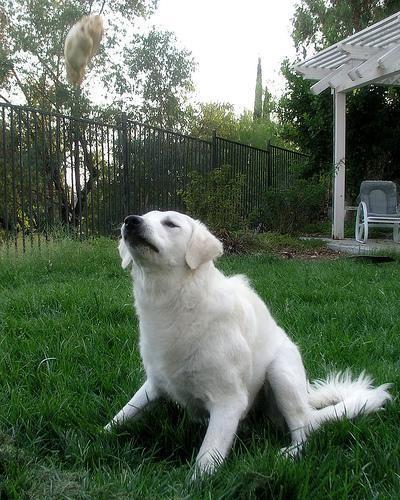
kuvasz